Ammophila arenaria

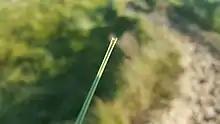
A single leaf of marram grass, showing the rolled leaf which reduces water loss

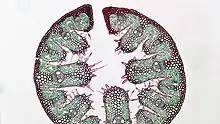
100x magnified cross section of a curled leaf

"Ammophila arenaria" is a perennial plant, which means it can live for many years. It mainly grows in spring when leaf production exceeds leaf senescence. However, the conditions in autumn cause the plant to nearly stop growth while its leaves become aged. In winter, because of the cold temperatures, growth is very slow but does not stop.